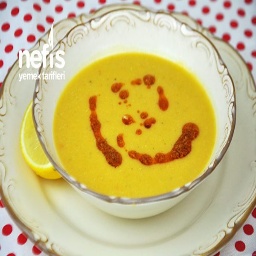
Label: lentil_soup